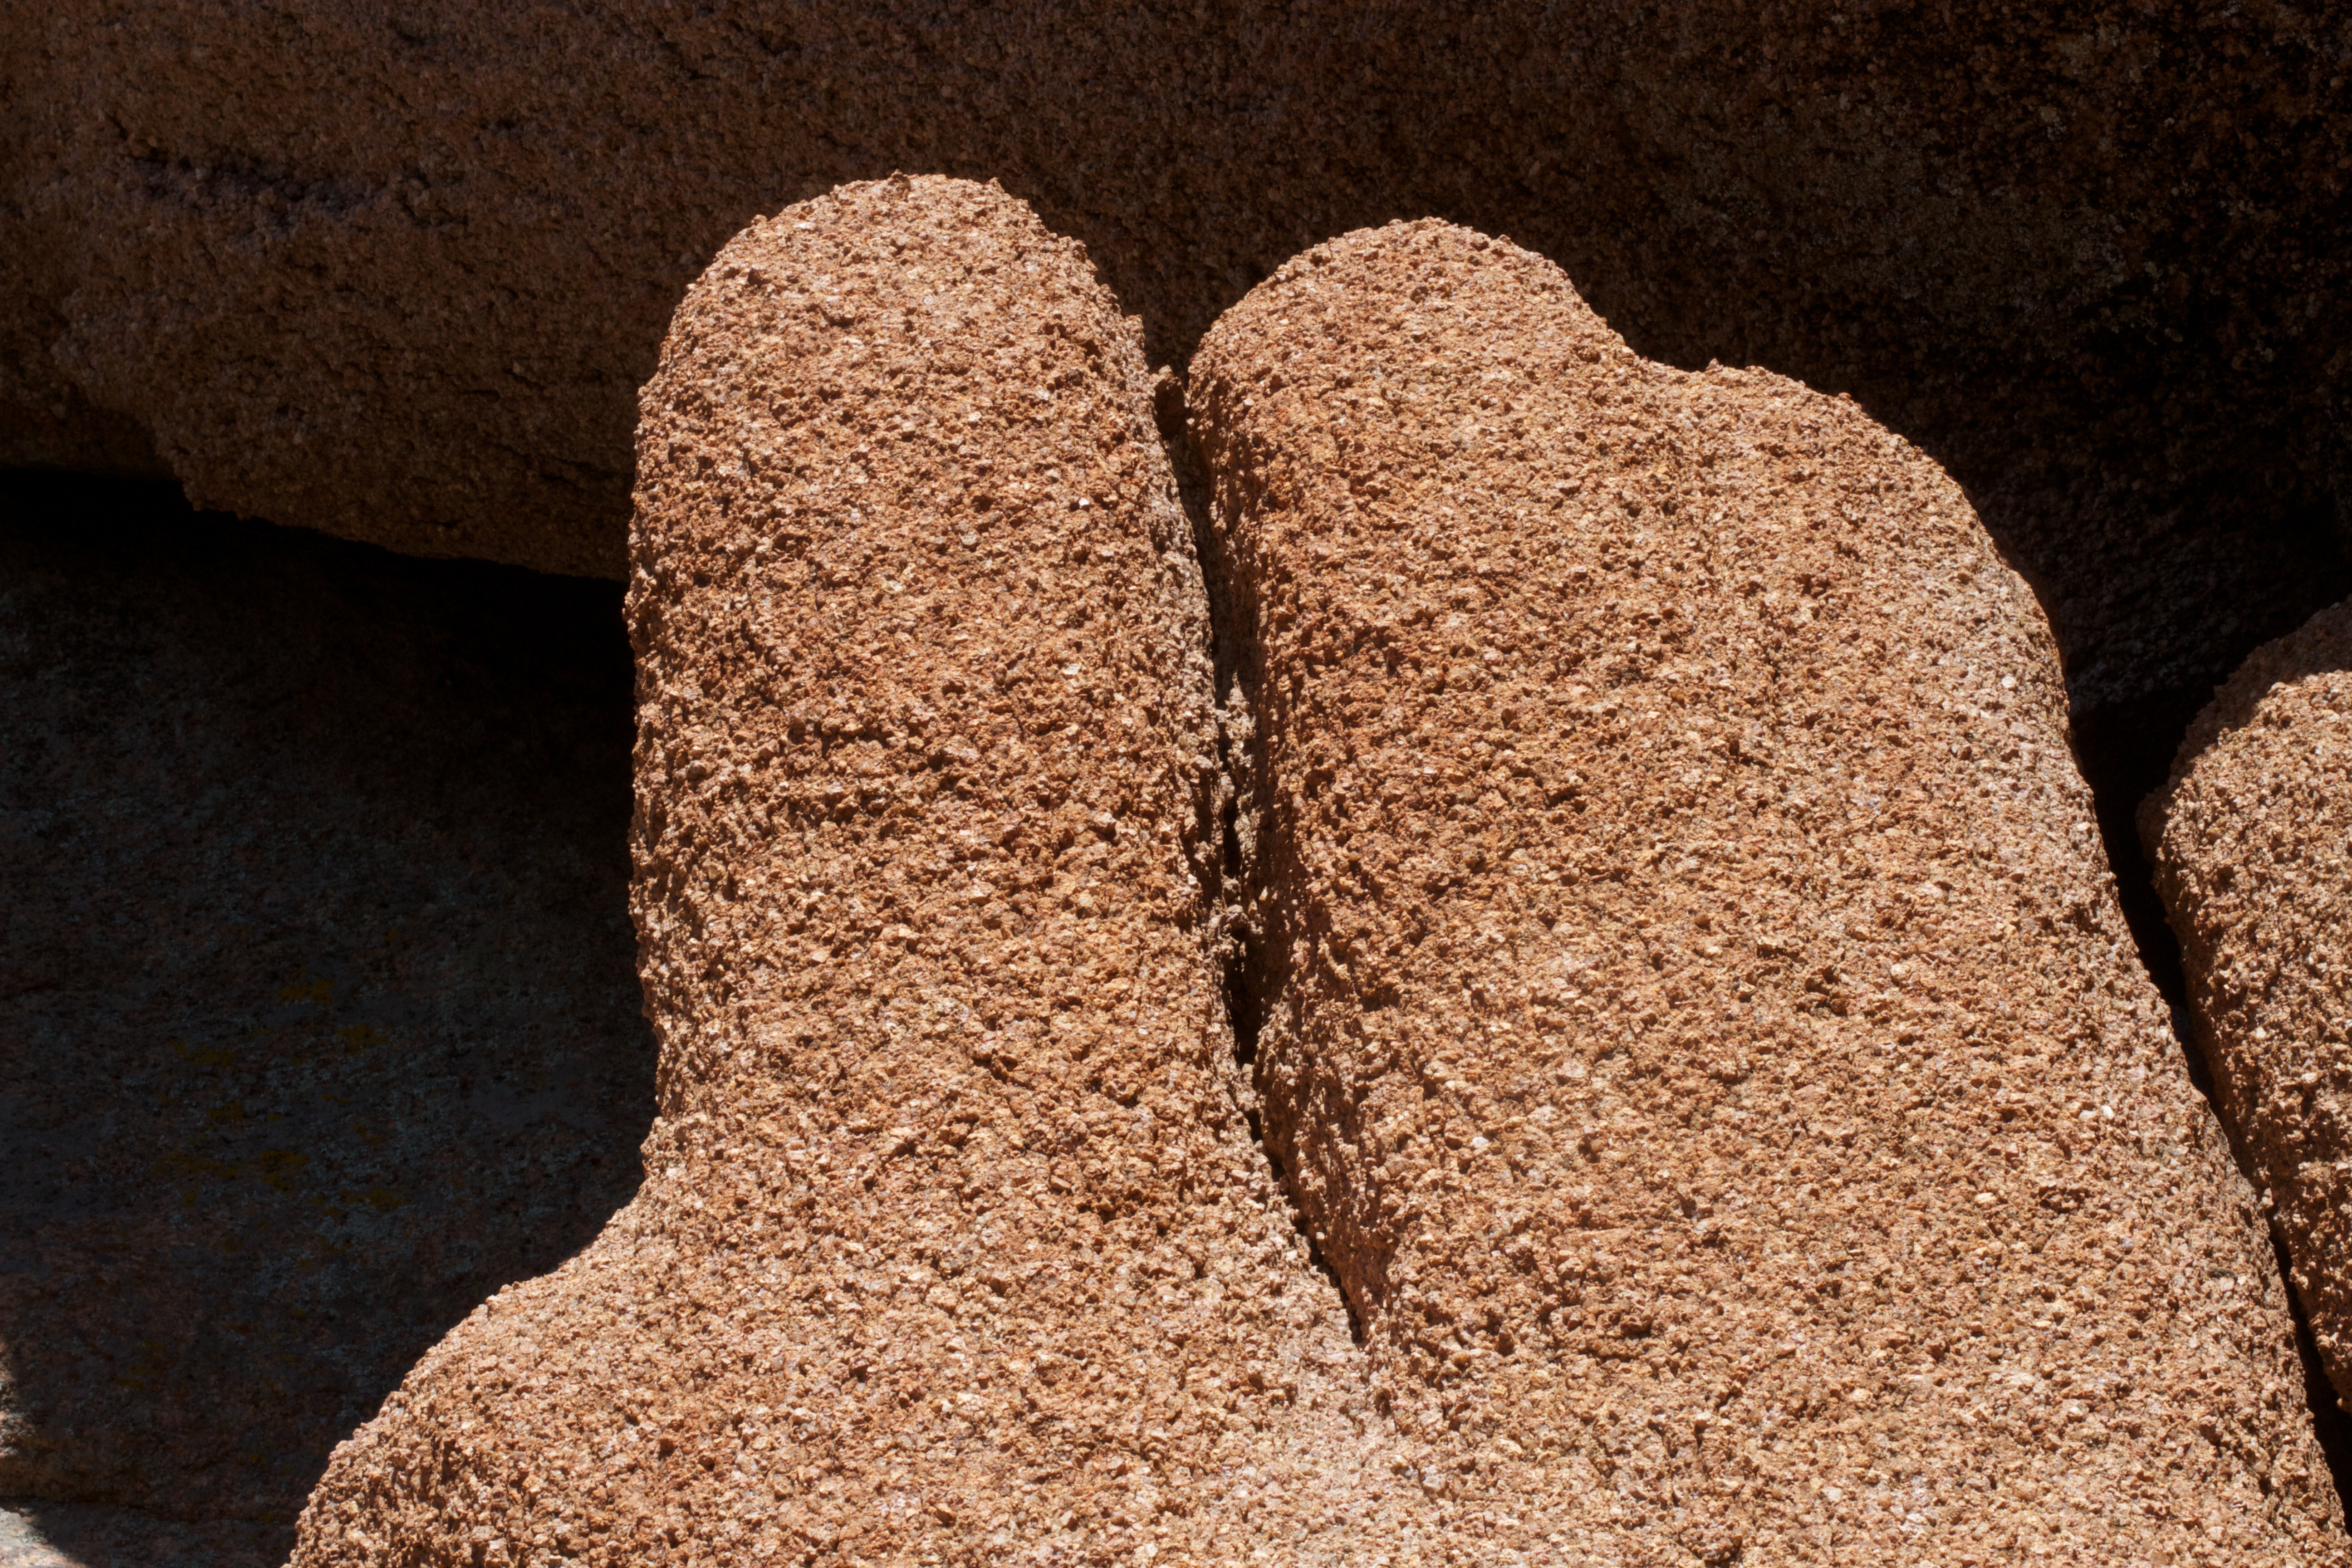
sand, rock, shoe, wood, leg, soil, material, human body, geology, footwear